Dar Re Mi

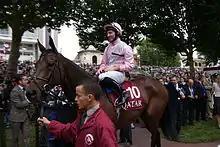

Dar Re Mi (foaled 2005 in Great Britain) is a retired Thoroughbred racehorse. In a racing career lasting from 2007 to 2010 she won six times, including three at Group One level. Since retiring from racing she has become a very successful broodmare.